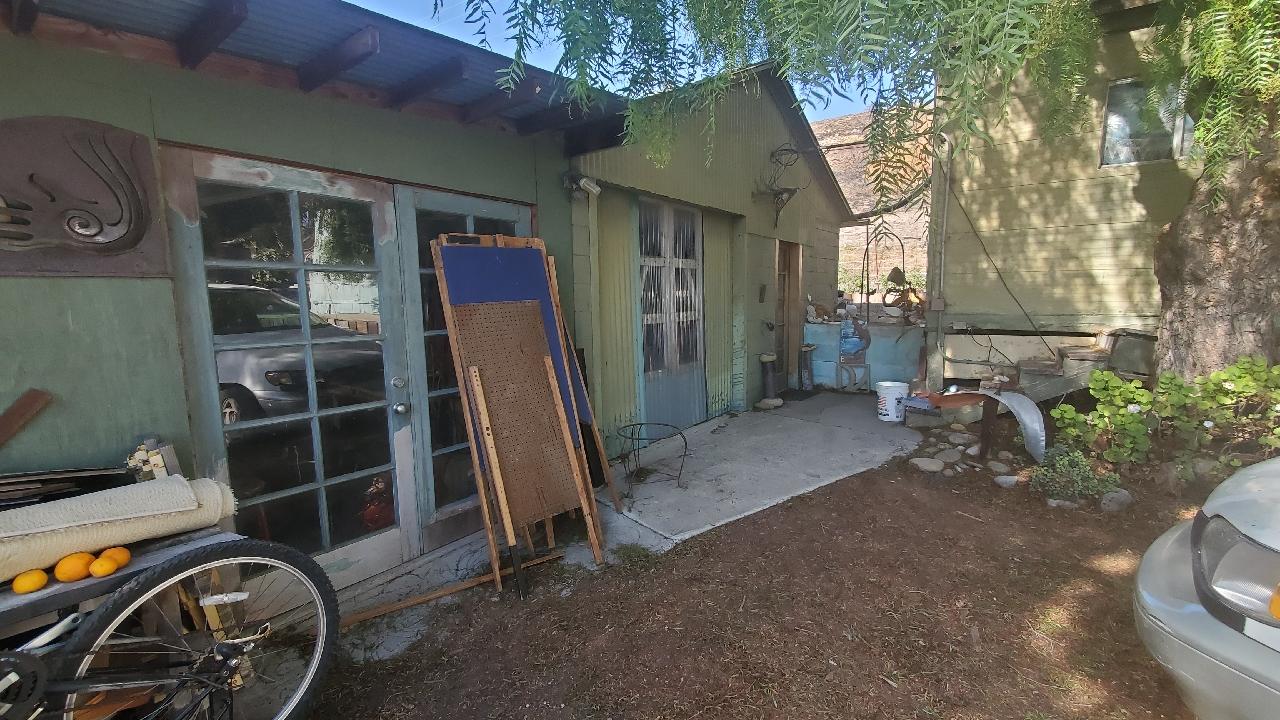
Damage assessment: no_damage